Ebino Plateau

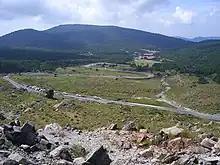
The main road leading to Ebino Plateau

Ebino Plateau (えびの高原 "ebinokōgen") is a basin within the Mount Kirishima mountain ranges, situated in southern Kyushu, Japan. It is surrounded by the Mount Shiratori (白鳥山 "shiratoriayama"), Mount Karakuni (韓国岳 "karakunidake"), Mount Ebino (蝦野岳 "ebinodake") and Mount Koshiki (甑岳 "koshikidake") mountain peaks.